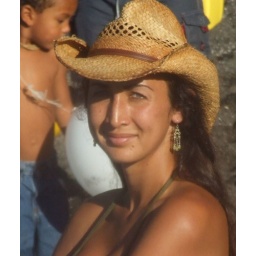
girl in hat